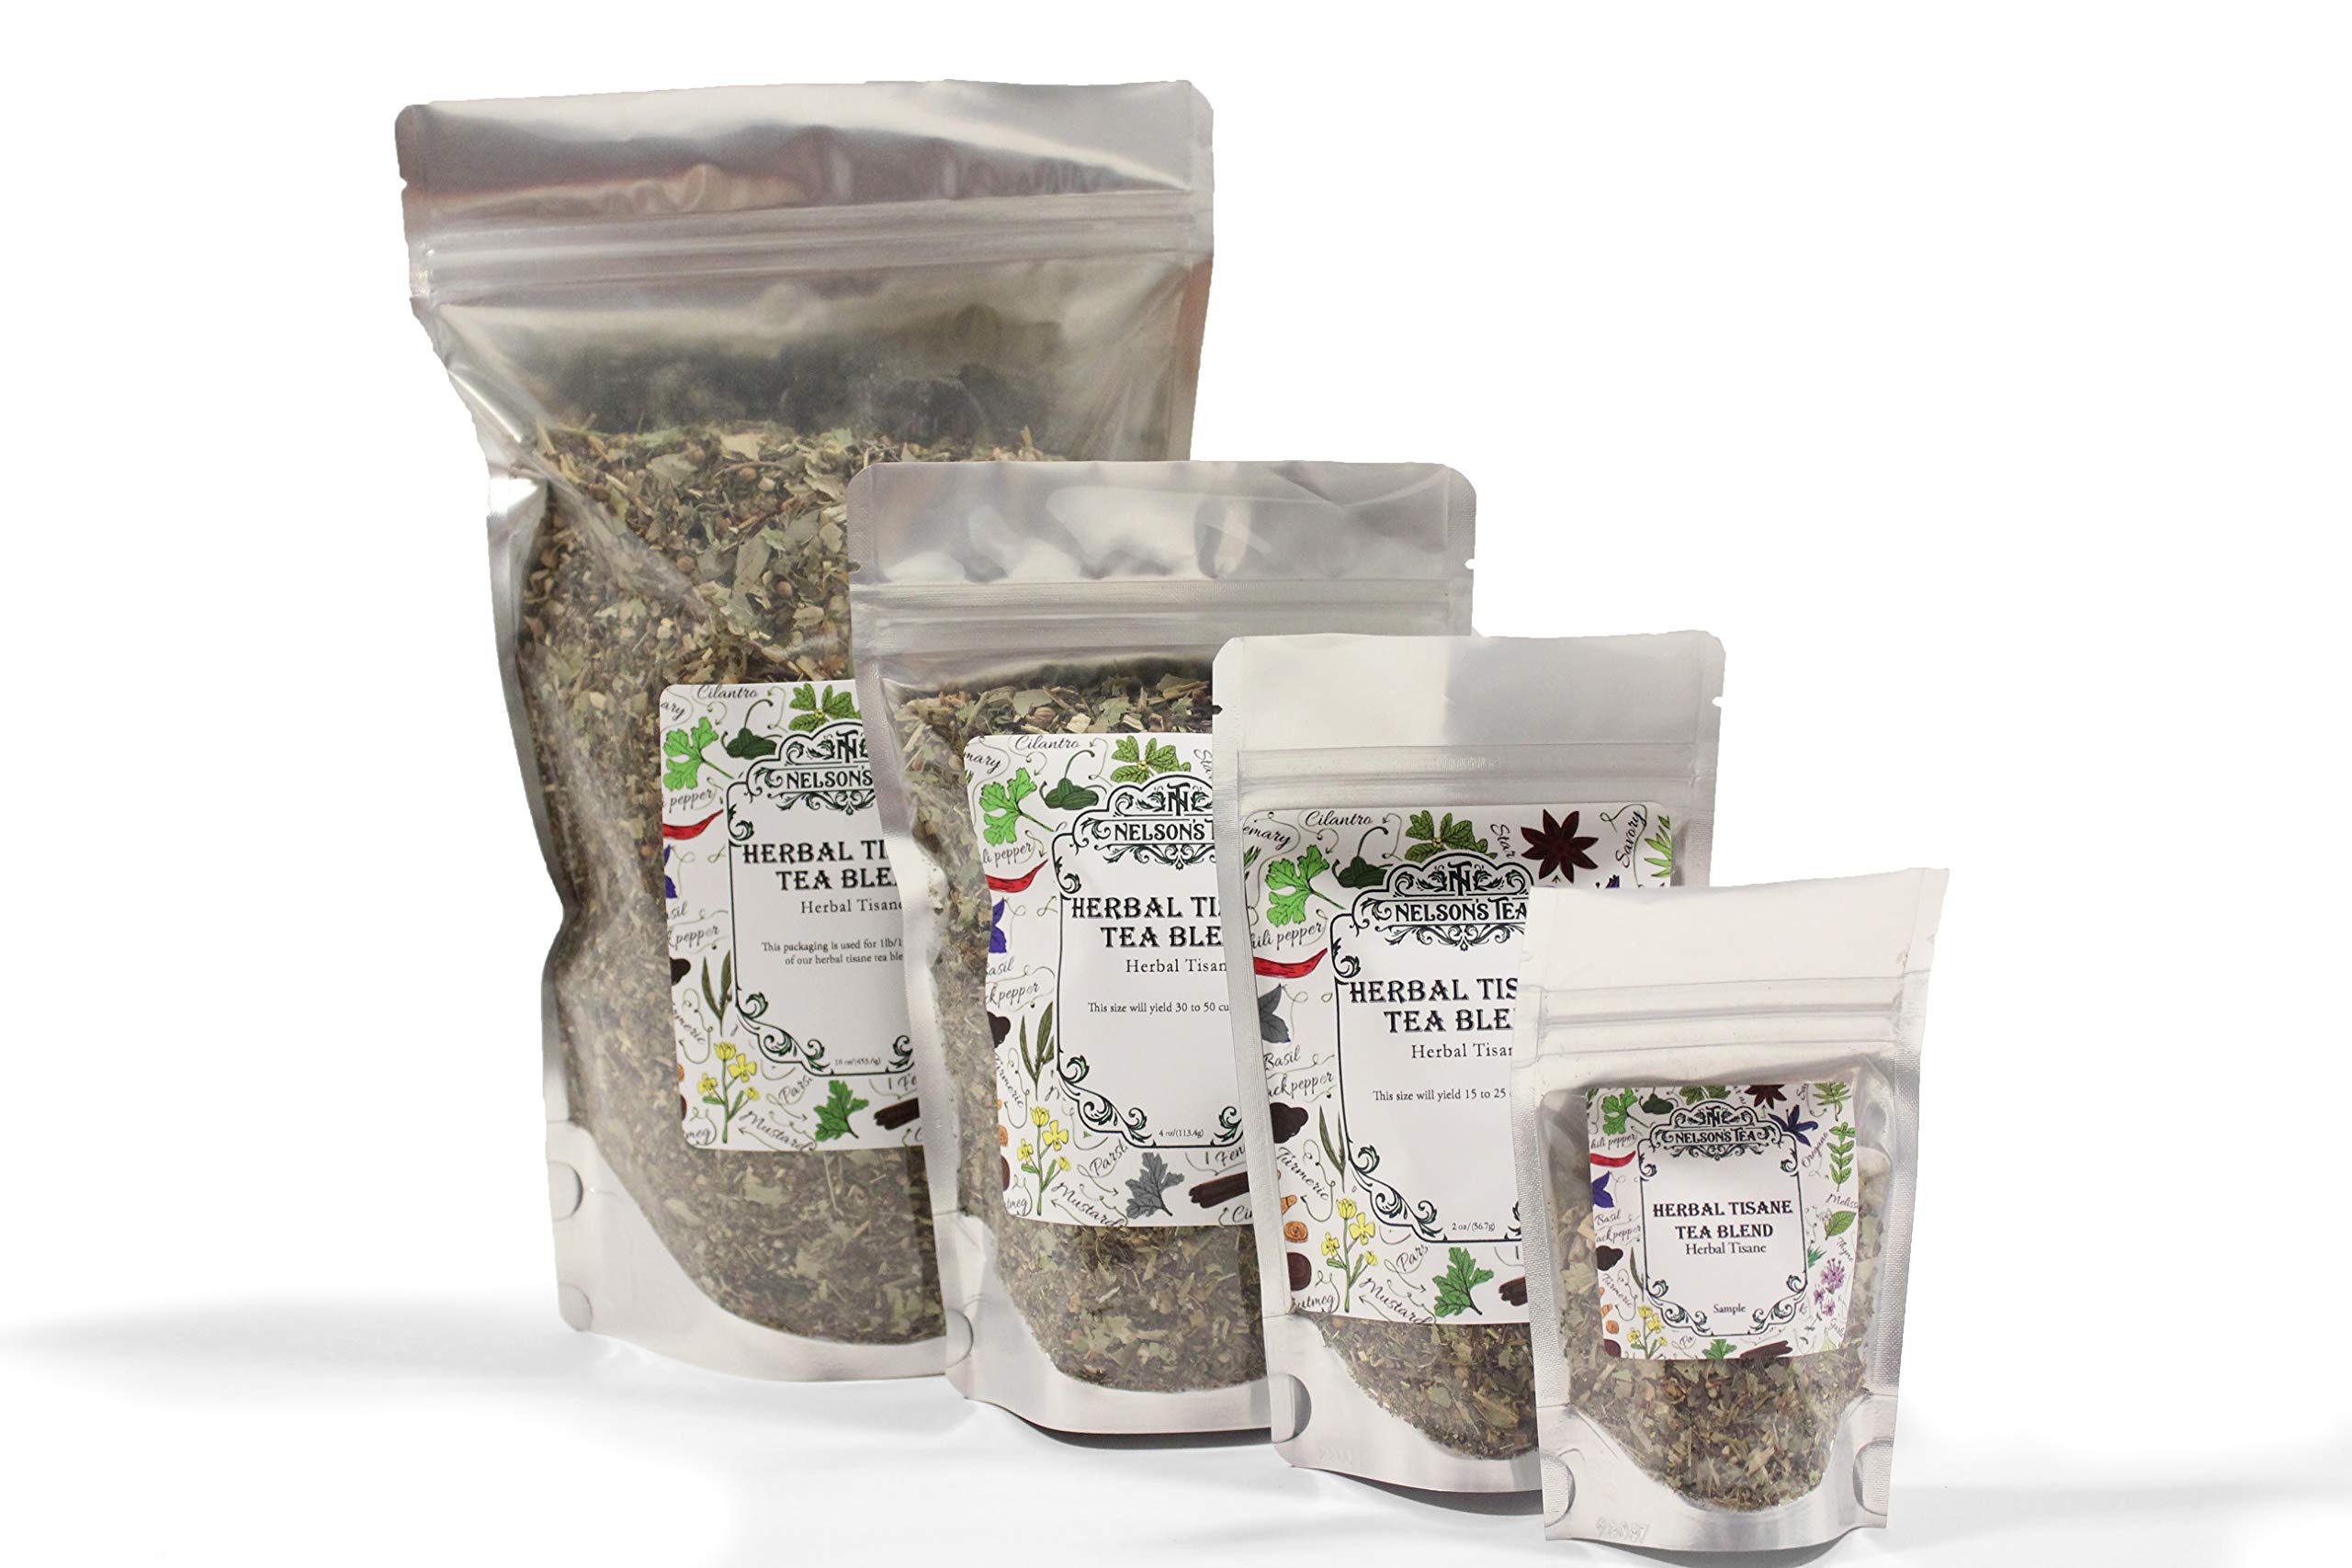
Item Name: Nelson's Tea - Chamomile Lavender Peppermint - Herbal Loose Leaf Tea - Caffeine Free - 1.1 oz.
Bullet Point 1: Sit back, sip and relax as this powerful combination calms, relaxes, and soothes the body, mind, and soul.
Bullet Point 2: Ingredients: Chamomile Herbal Tea
Bullet Point 3: Blended & Packaged in Indianapolis, IN USA
Product Description: Sit back, sip and relax as this powerful combination calms, relaxes, and soothes the body, mind, and soul. Ingredients: Chamomile, lavender and peppermint Naturally Caffeine Free Brewing Instructions: Brew 1-2 teaspoons of tea/8 oz. of water at 203 degrees Fahrenheit, allowing 4-5 minutes to steep for full flavor and benefits. For iced tea simply double the amount of tea used during brewing and steep with the same amount and temperature of hot water, and when finished, simply pour over a cup of ice.
Value: 1.1
Unit: Ounce

Price: 11.95